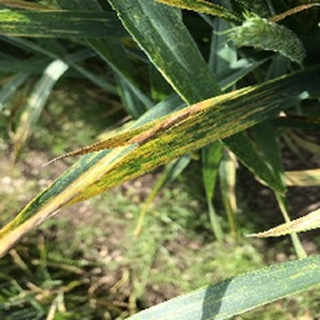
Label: wheat_yellow_rust